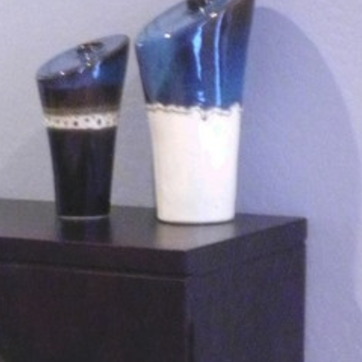
Material: ceramic